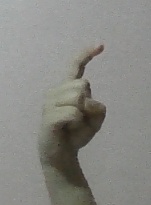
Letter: ra